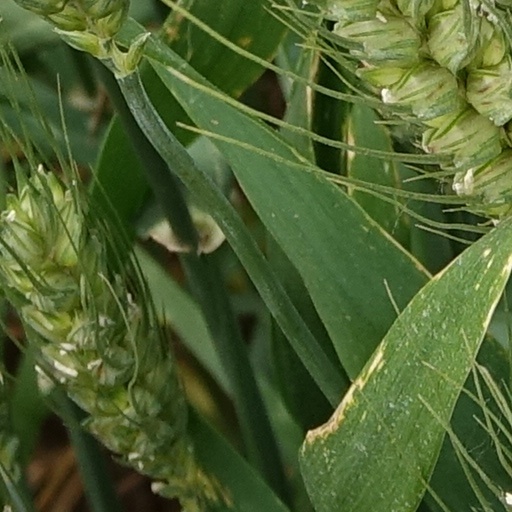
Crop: wheat